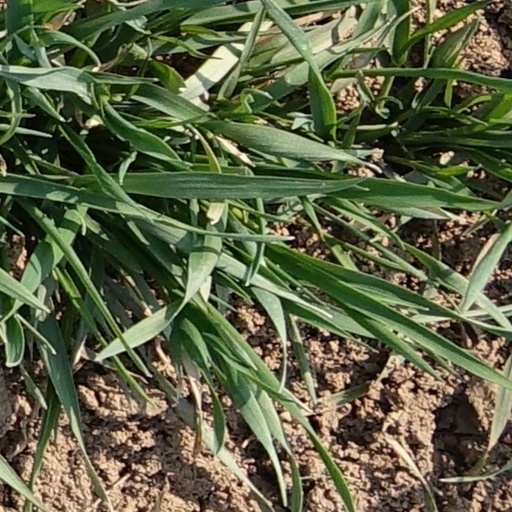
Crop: wheat